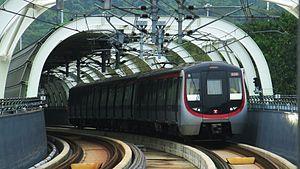
La ligne Sud de l'Île du MTR ou South Island line est une ligne de métro automatique de Hong Kong. Elle relie les stations Admiralty, dans le centre et South Horizons, au Sud-Ouest de l'île.